John Kerry

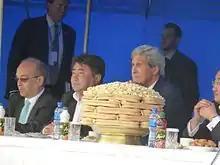
Kerry at the Great Naadam in Mongolia, 2016

Kerry retired from his diplomatic work following the end of the Obama administration on January 20, 2017. He did not attend Donald Trump's inauguration on that day, and the following day took part in the 2017 Women's March in Washington, D.C.